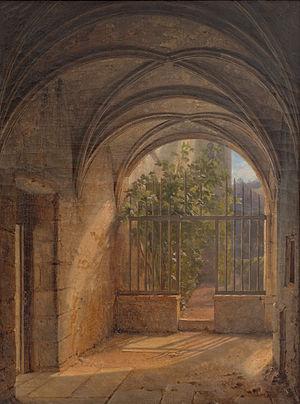
Le clos des Deux-Amants est le nom porté jadis par un terrain situé dans le 9ᵉ arrondissement de Lyon, en bord de Saône au pied de la colline de Fourvière. Il est délimité par le quartier de Vaise au nord, la montée de l’Observance au sud et à l’ouest, et le quai Chauveau à l’est. En ces lieux, se sont succédé plusieurs établissements, d’abord à vocation religieuse avec deux institutions franciscaines, puis scientifique avec une école vétérinaire, puis enfin artistique avec un Conservatoire national supérieur de musique et de danse de Lyon. Le clos tire ce nom d'un tombeau d'époque romaine, dit des Deux-Amants, édifié à cet endroit et qui fut démoli en 1707 car il gênait la circulation.
Vaise est un quartier de Lyon, situé en bord de Saône, au pied du plateau de la Duchère, au nord-ouest de la ville. Ancienne commune du département du Rhône, Vaise a été rattachée à Lyon le 24 mars 1852, formant une partie du 5ᵉ arrondissement avant de s'en détacher pour appartenir au 9ᵉ arrondissement lors de sa création, le 12 août 1964.